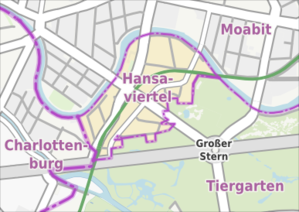
Berlin-Hansaviertel [ˈhanzaˈfɪʁtl̩] est le nom d'un quartier du centre-ouest de Berlin, capitale d'Allemagne, l'un des six quartiers qui composent l'arrondissement de Mitte. Avant des réformes administratives de 2001, le territoire formait une partie du district de Tiergarten. C'est le plus petit des 96 quartiers de Berlin en taille, mais l'un des plus densément peuplés. Le nom fait référence à la Ligue hanséatique dont Berlin était membre dans le XIVᵉ et XVᵉ siècles.